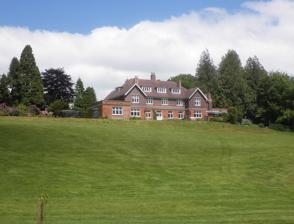
Building: Ashwick House, Dulverton
Country: United Kingdom
Year built: 1901
not to be confused with the 17th century Ashwick Court in eastern Somerset . Ashwick House Location within Somerset General information Location Ashwick Town or city Somerset Country England Coordinates 51°03′52″N 3°35′12″W / 51.0644°N 3.5868°W / 51.0644; -3.5868 Completed 1901 Ashwick House is an Edwardian mansion in Ashwick , four miles northwest of Dulverton , Exmoor , Somerset , England. The house is located on a hillside overlooking the Barle Valley . It was built in 1901 by a Bristolian businessman as a hunting retreat. It sits in six acres of sprawling gardens and looks across the hills to the Bristol Channel . The house has six bedrooms, each named after trees and individually decorated. The "Ash Room" is decorated in shades of pink and green, matching the stained-glass window. In 1928 Frank Green purchased Ashwick House. He moved to Exmoor in 1930 and took as active interest in running the Ashwick Estate, which  extended to several hundred acres of farmland. In those days 20 resident staff ran the house and it was regularly used for lavish entertaining. To provide for entertainment of the staff, a miniature theatre (sometimes known as the music room) was constructed in the grounds. Standing on stone pillars. The auditorium is 30 feet (9.1 m) long and 15 feet (4.6 m) wide with a wooden dance floor. The stage is 8 feet (2.4 m) deep with a proscenium arch 10 feet (3.0 m) wide. The wings have trompe-l'œil paintings on canvas of Edward VII and Queen Alexandra on one side and politicians including H. H. Asquith , Bonar Law and Austen Chamberlain on the other. The building has been taken over by the Moorland Mousie Trust and is being restored to serve as a heritage information centre. From 1980 the house was run as a hotel but according to its official site it is now closed to the public. References